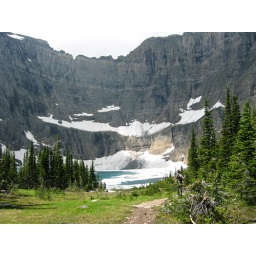
This was our first glimpse of Iceburg Lake below, jutted up against a mountain wall . . .